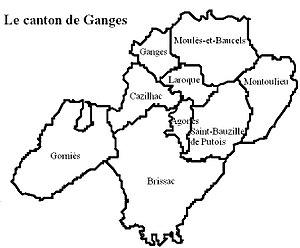
Le canton de Ganges est une ancienne division administrative française située dans le département de l'Hérault, dans l'Arrondissement de Lodève depuis le 1ᵉʳ novembre 2009